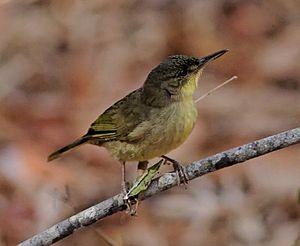
Cette liste a été établie à partir d'ouvrages et d'articles des années 1990 sur l'avifaune malgache. L'avifaune de Madagascar comprend 294 espèces dont 107 endémiques, 30 espèces menacés selon la classification de L'UICN.
Les Bernieridae sont une famille de passereaux constituée de 8 genres et de 11 espèces.